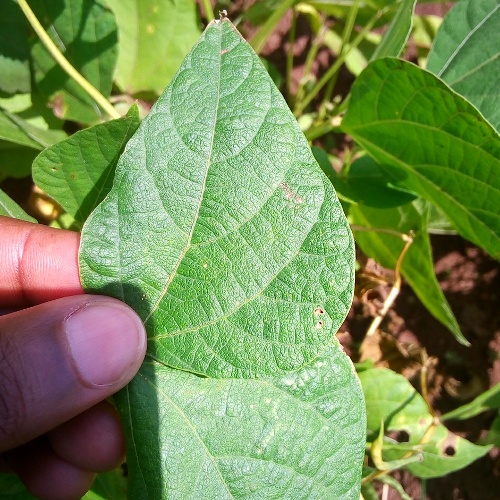
Leaf condition: healthy